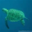
Label: turtle